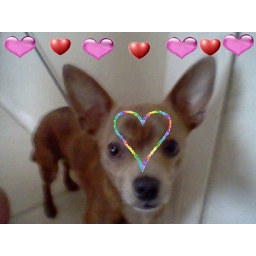
my dog who got hit by a car :( chewypup